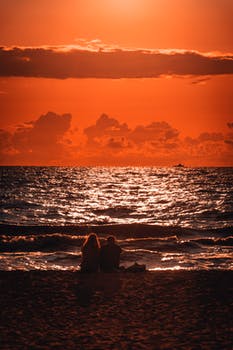
Label: No Watermark